Bermuda

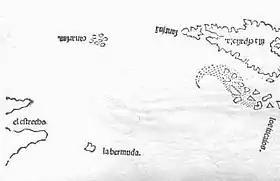

Bermuda was discovered in the early 1500s by Spanish explorer Juan de Bermúdez. Bermuda had no Indigenous population when it was discovered. It was mentioned in "Legatio Babylonica", published in 1511 by historian Pedro Mártir de Anglería, and was included on Spanish charts of that year. Both Spanish and Portuguese ships used the islands as a replenishment spot to take on fresh meat and water. Shipwrecked Portuguese mariners are now thought to have been responsible for the 1543 inscription on Portuguese Rock, previously called Spanish Rock. Legends arose of spirits and devils, now thought to have stemmed from the calls of raucous birds (most likely the Bermuda petrel, or "cahow") and loud nocturnal noises from introduced wild hogs. With its frequent storm-racked conditions and dangerous reefs, the archipelago became known as the "Isle of Devils". Neither Spain nor Portugal attempted to settle it.